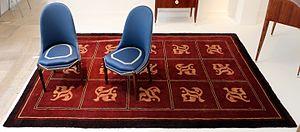
Ivan da Silva-Bruhns, ou Da Silva Bruhns, est un peintre et décorateur français, né de parents brésiliens.